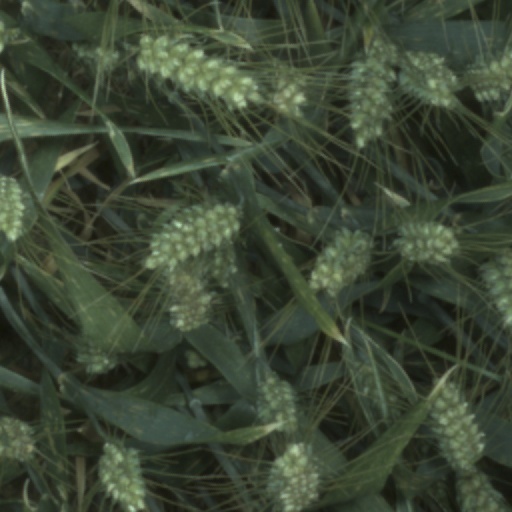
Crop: wheat